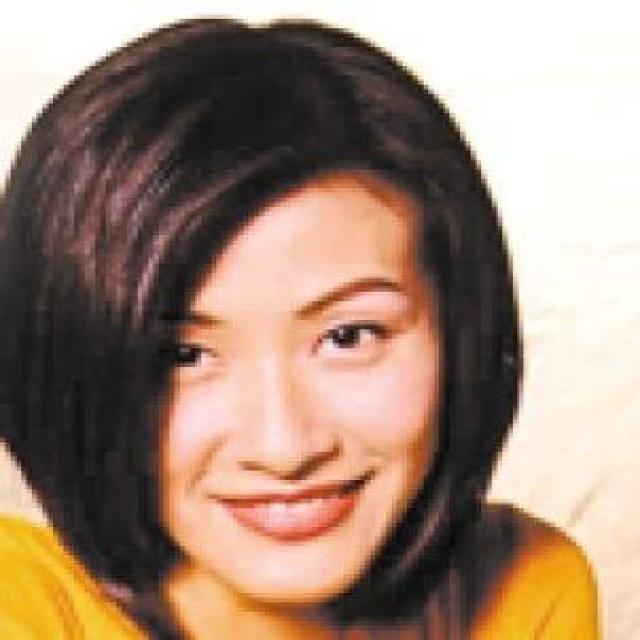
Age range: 21-44